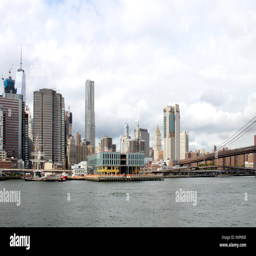
buildings lining river to the right